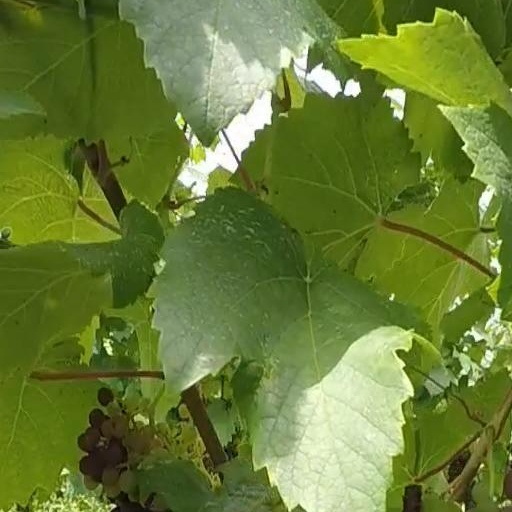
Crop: grape